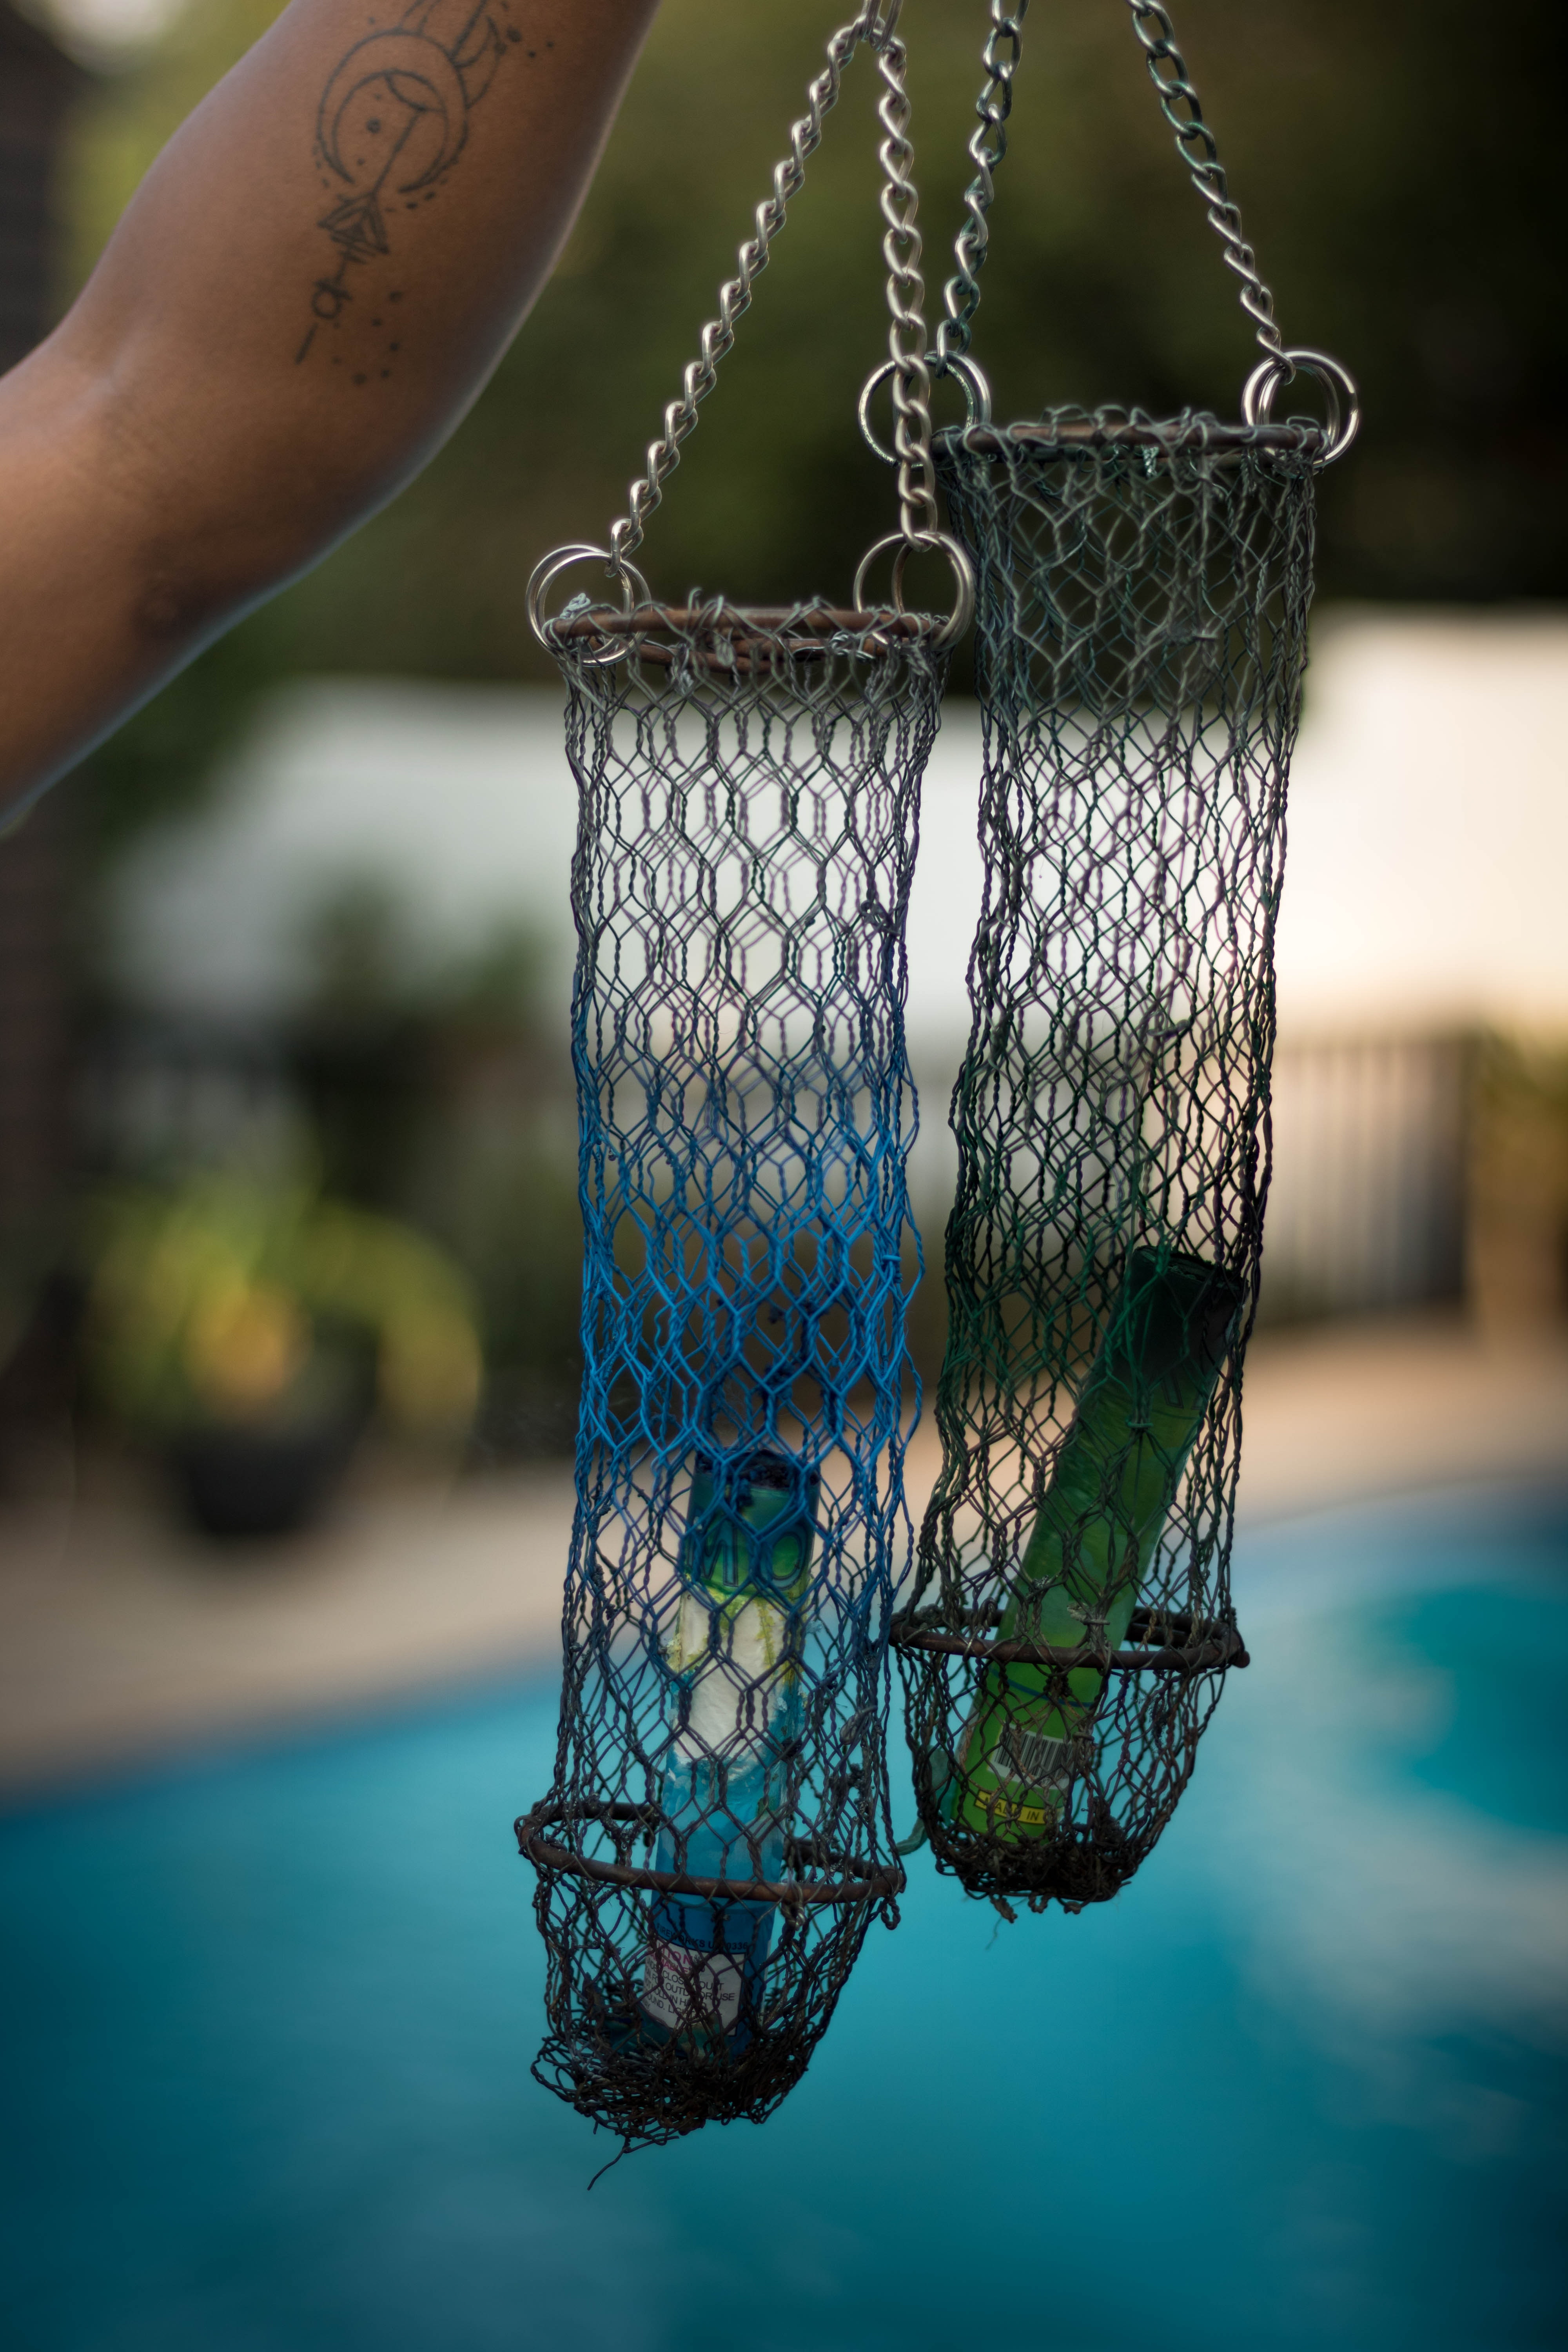
water, glass